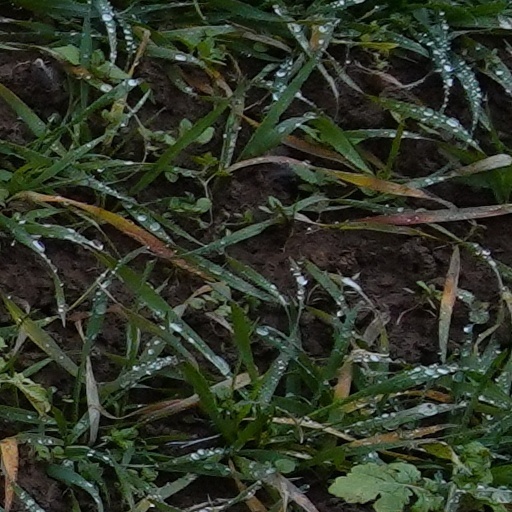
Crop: wheat